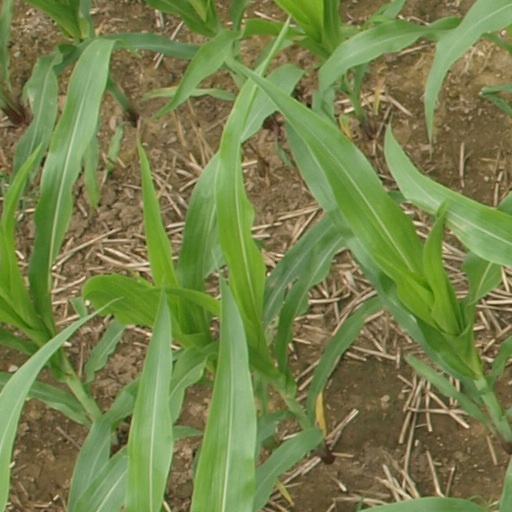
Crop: maize; corn